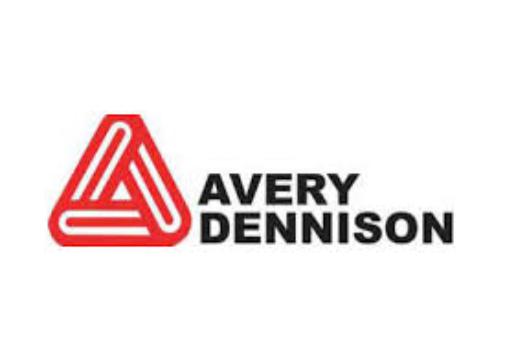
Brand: avery dennison-2
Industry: Others